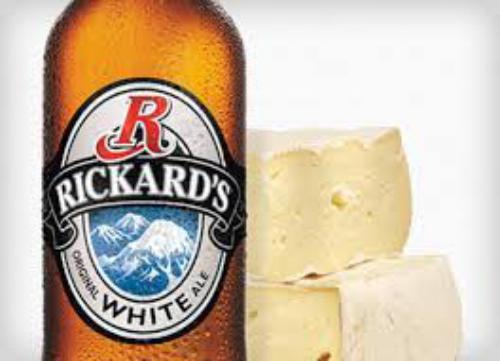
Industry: Food